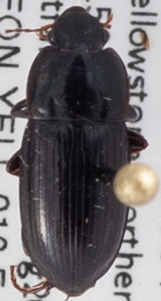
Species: Harpalus opacipennis
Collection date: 2018-08-09
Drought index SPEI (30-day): -1.106
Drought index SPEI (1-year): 1.45
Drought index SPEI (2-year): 0.9